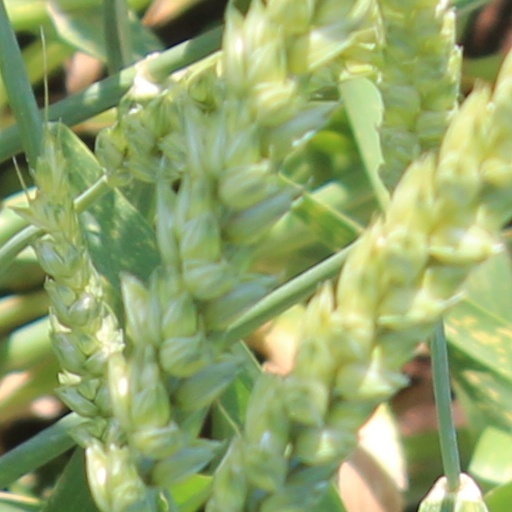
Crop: wheat